George Bernard Shaw

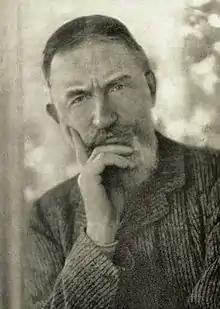
Shaw in 1911

George Bernard Shaw (26 July 1856 – 2 November 1950), known at his insistence as Bernard Shaw, was an Irish playwright, critic, polemicist and political activist. His influence on Western theatre, culture and politics extended from the 1880s to his death and beyond. He wrote more than sixty plays, including major works such as "Man and Superman" (1902), "Pygmalion" (1913) and "Saint Joan" (1923). With a range incorporating both contemporary satire and historical allegory, Shaw became the leading dramatist of his generation, and in 1925 was awarded the Nobel Prize in Literature.